Piankh

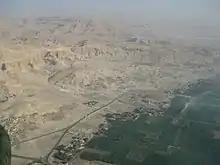
Necropolis that Piankh would have sacked for treasure

To finance his military campaigns, Piankh put in place a policy of locating old tombs to sack their treasures. The priests of Amun